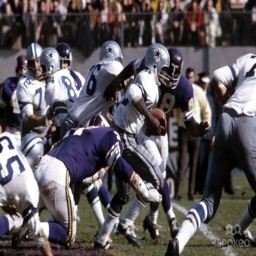
american football player bursts through the defense .